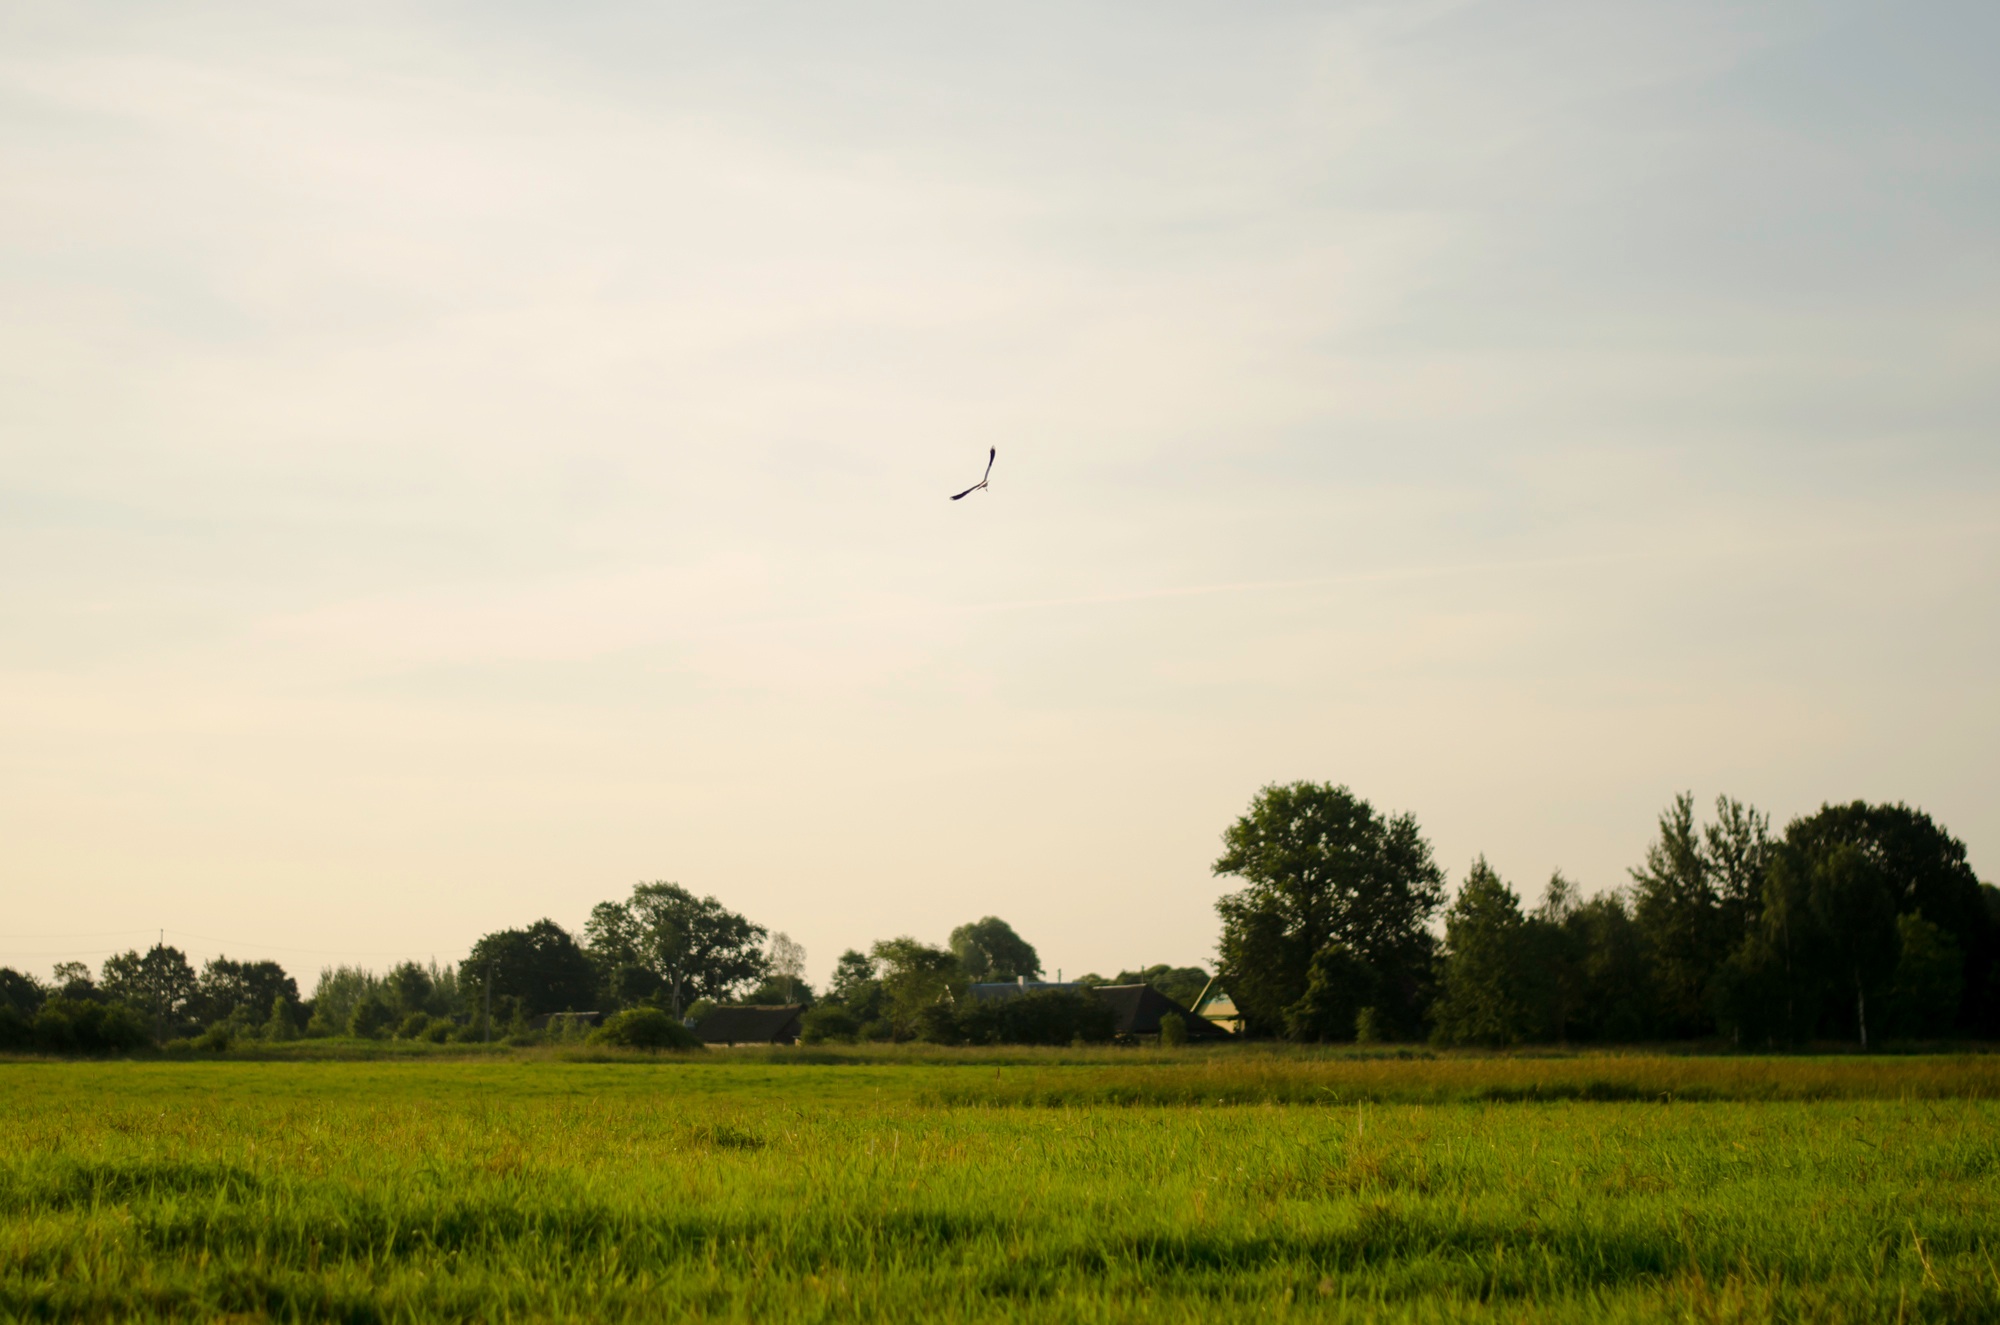
landscape, nature, grass, horizon, marsh, bird, cloud, sky, field, meadow, prairie, morning, pasture, agriculture, savanna, plain, polder, grassland, wetland, habitat, ecosystem, rural area, paddy field, natural environment, grass family